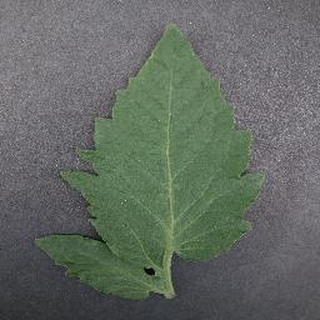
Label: healthy_tomato